History of the nude in art

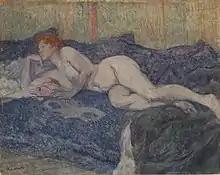
"Nude Lying on a Couch" (1897), by Henri de Toulouse-Lautrec, Barnes Foundation, Philadelphia.

Between the end of the 18th century and the beginning of the 19th century, the foundations of contemporary society were laid, marked in the political field by the end of absolutism and the establishment of democratic governments—an impulse initiated with the French Revolution; and, in the economic field, by the Industrial Revolution and the strengthening of capitalism, which will have a response in Marxism and the class struggle. In the field of art, an evolutionary dynamic of styles began to follow one another chronologically with increasing speed, culminating in the twentieth century with an atomization of styles and currents that coexist and oppose, influence and confront each other. Modern art arises as opposed to academic art, placing the artist at the forefront of the cultural evolution of humanity.